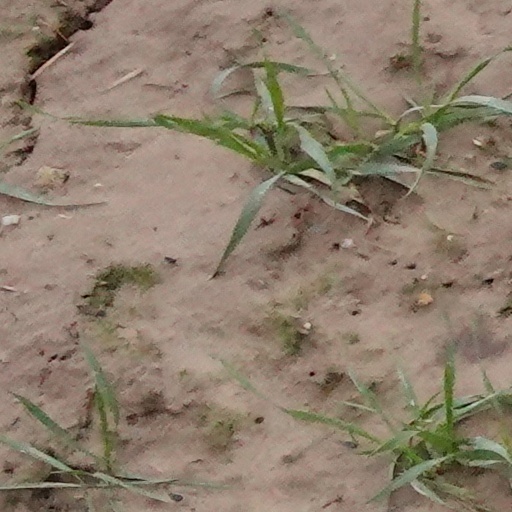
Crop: wheat